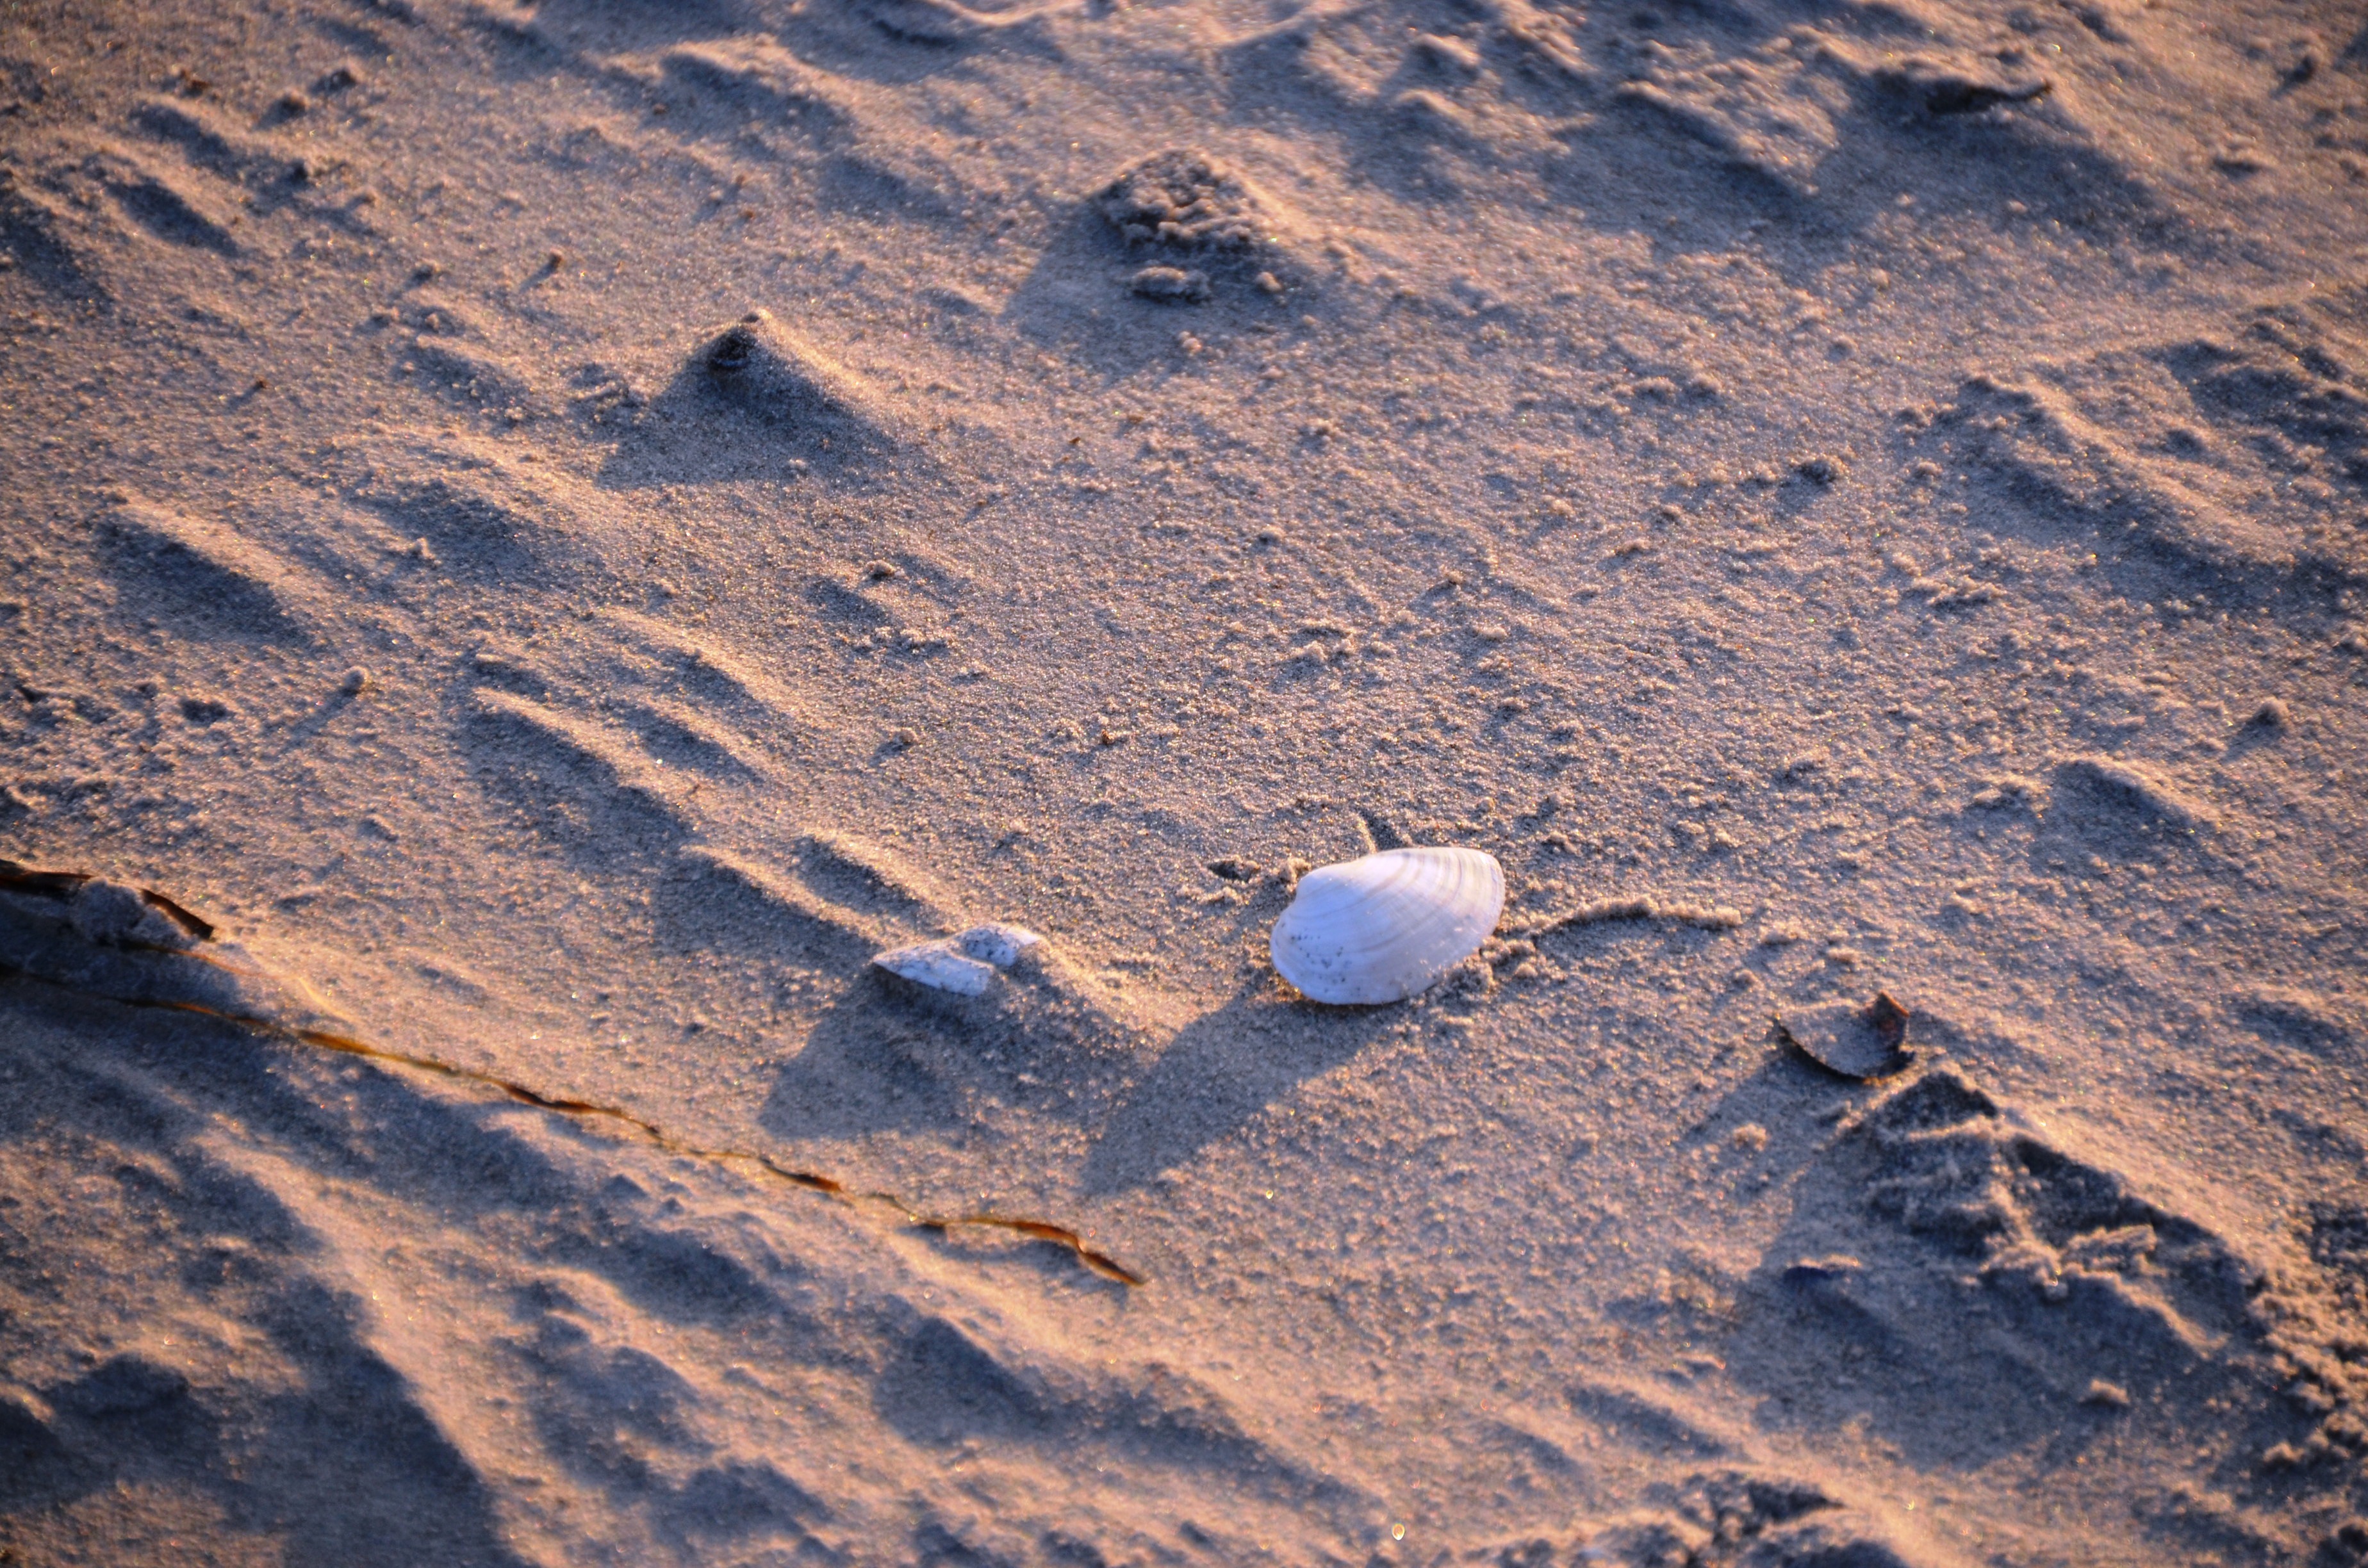
beach, sea, sand, rock, snow, cloud, sky, reflection, soil, material, shell, baltic sea, sand beach, astronomical object, natural environment